The Gardens at SIUE

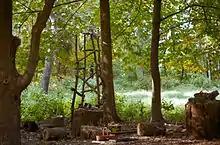
An example of some of the Art For The Earth at "The Gardens at SIUE"

The Gardens at SIUe are located on Arboretum Lane, going south off Cougar Lake Road on the SIUE campus. They are also accessible by the Delyte Morris Bike Trail, which connects with the Madison County Transit Nature Trail.